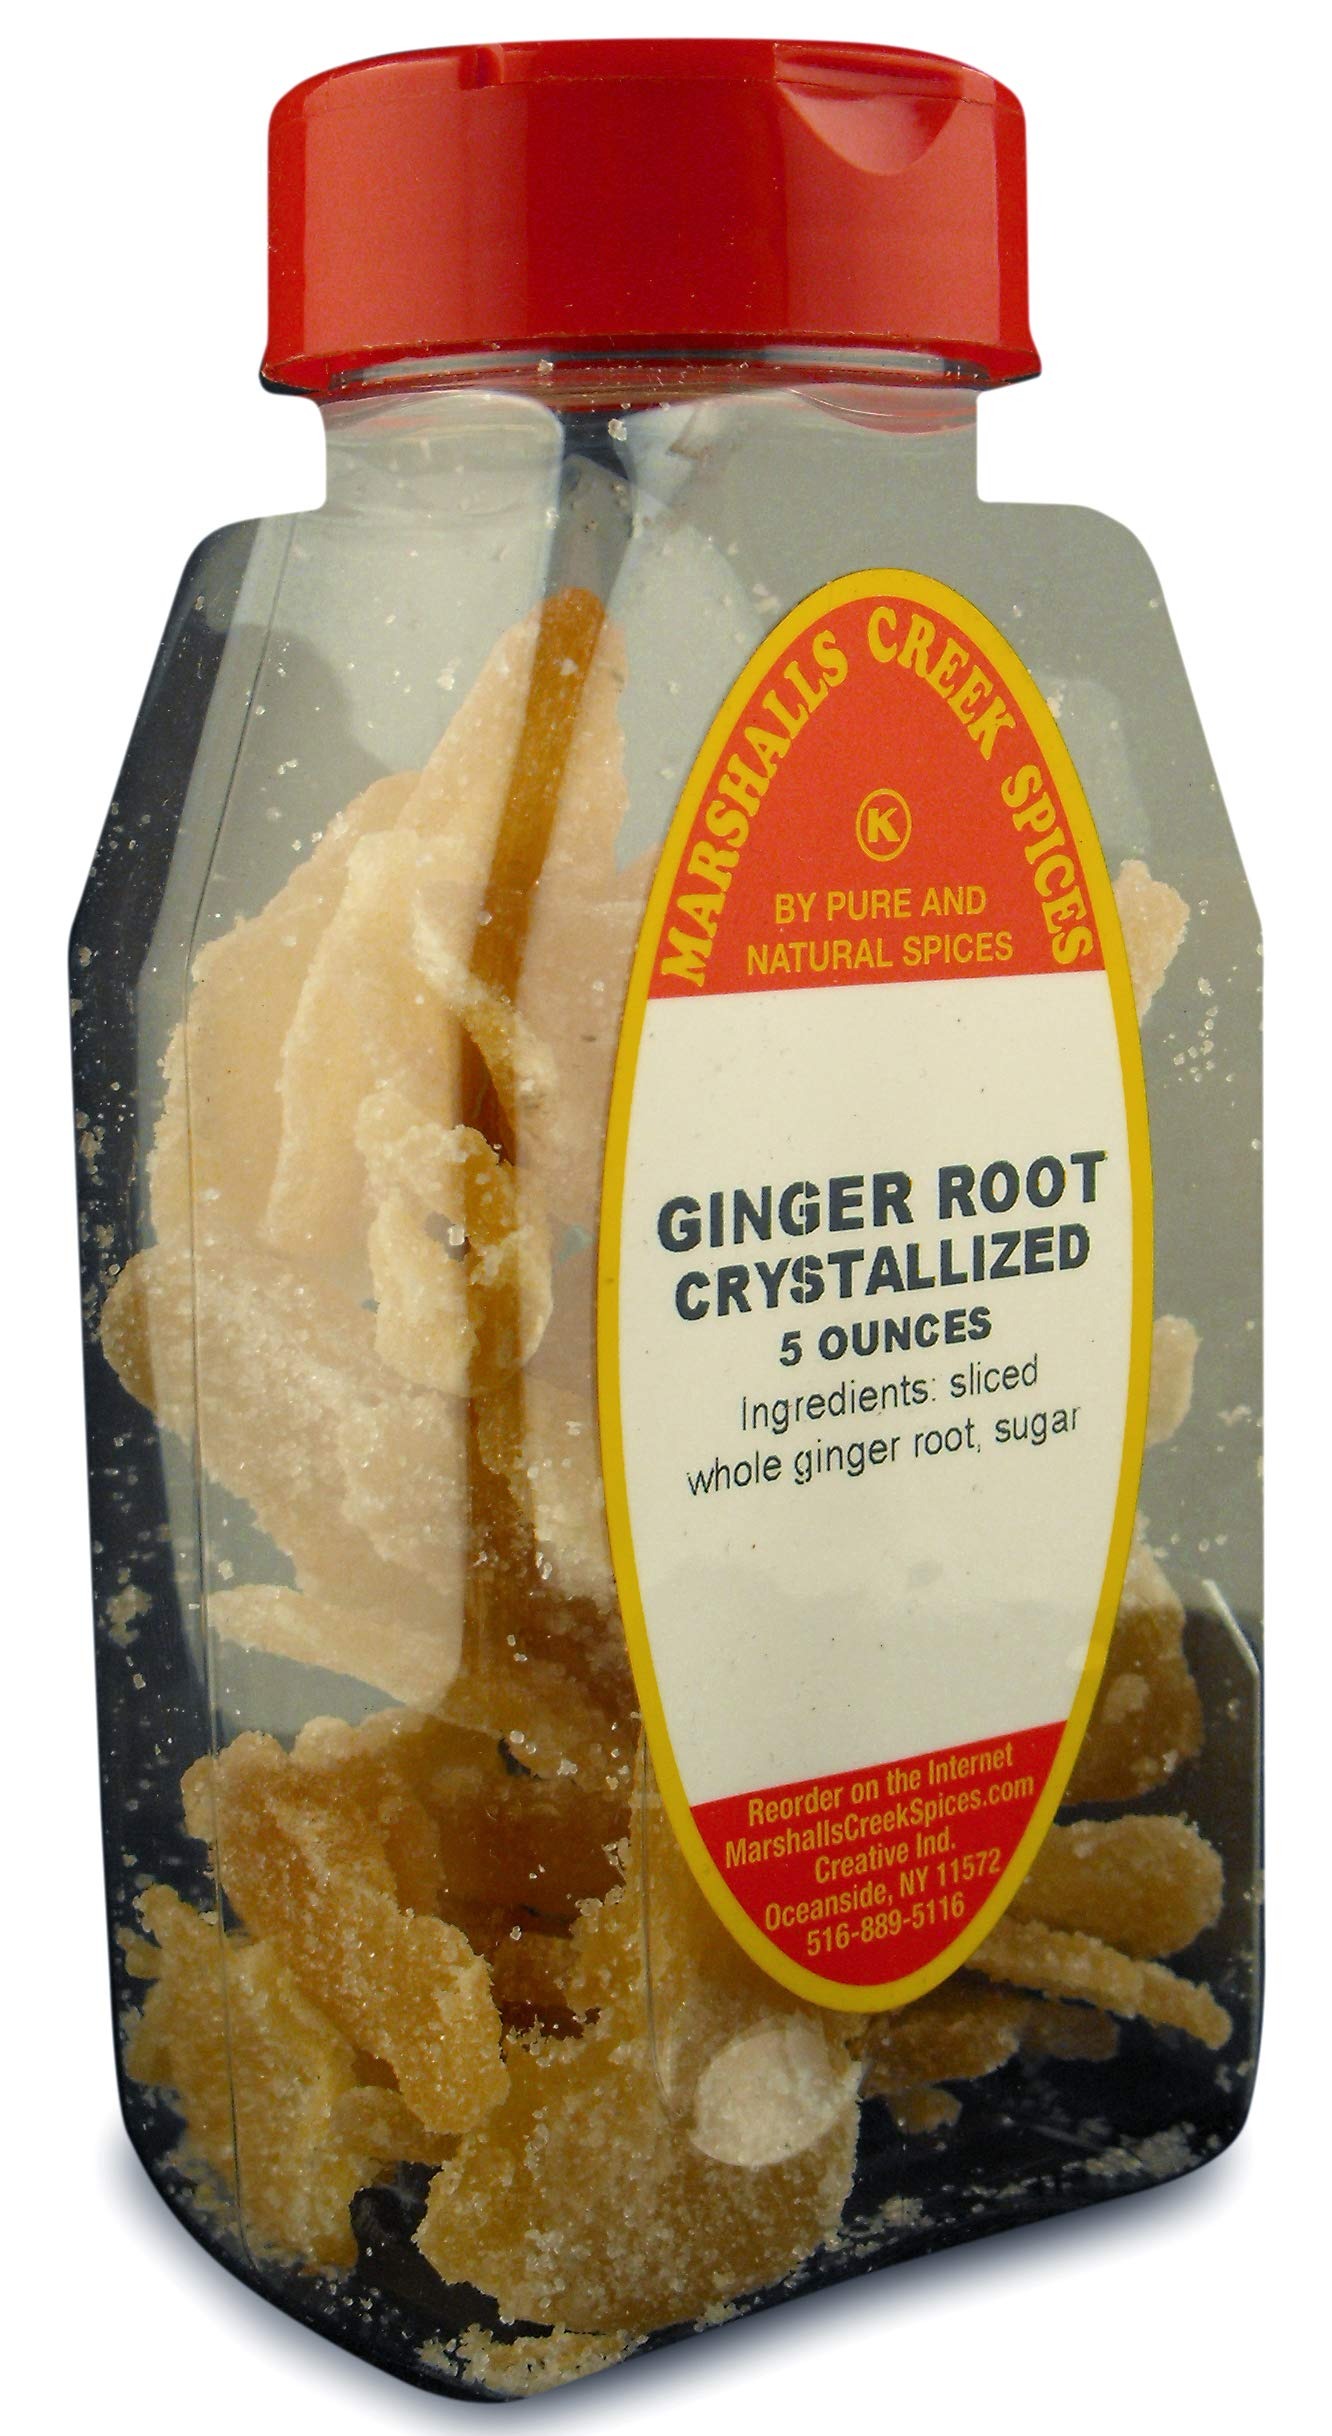
Item Name: Marshalls Creek Spices (st29) GINGER CRYSTALLIZED 5 oz
Bullet Point 1: Marshalls Creek Spices buys in small quantities and packs weekly providing the freshest spices possible. Fresher spices means more flavor and a longer shelf life.
Bullet Point 2: No Fillers - No MSG
Bullet Point 3: All Natural & Kosher
Bullet Point 4: Flat Rate Shipping Per Order. No Limit
Product Description: 5 ounce jar of Crystallized Ginger. Ingredients: sliced whole ginger root, sugar
Value: 5.0
Unit: Ounce

Price: 12.98